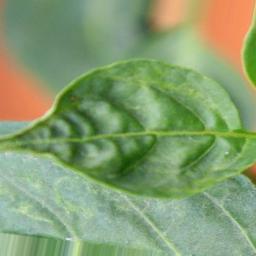
Label: mites_and_trips